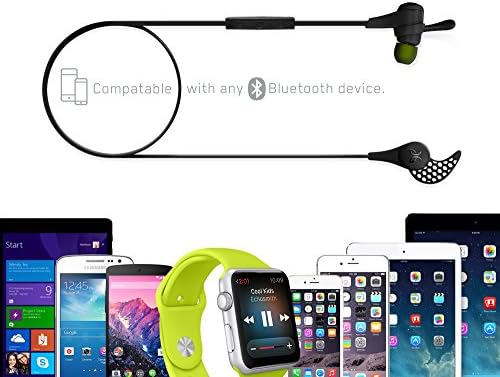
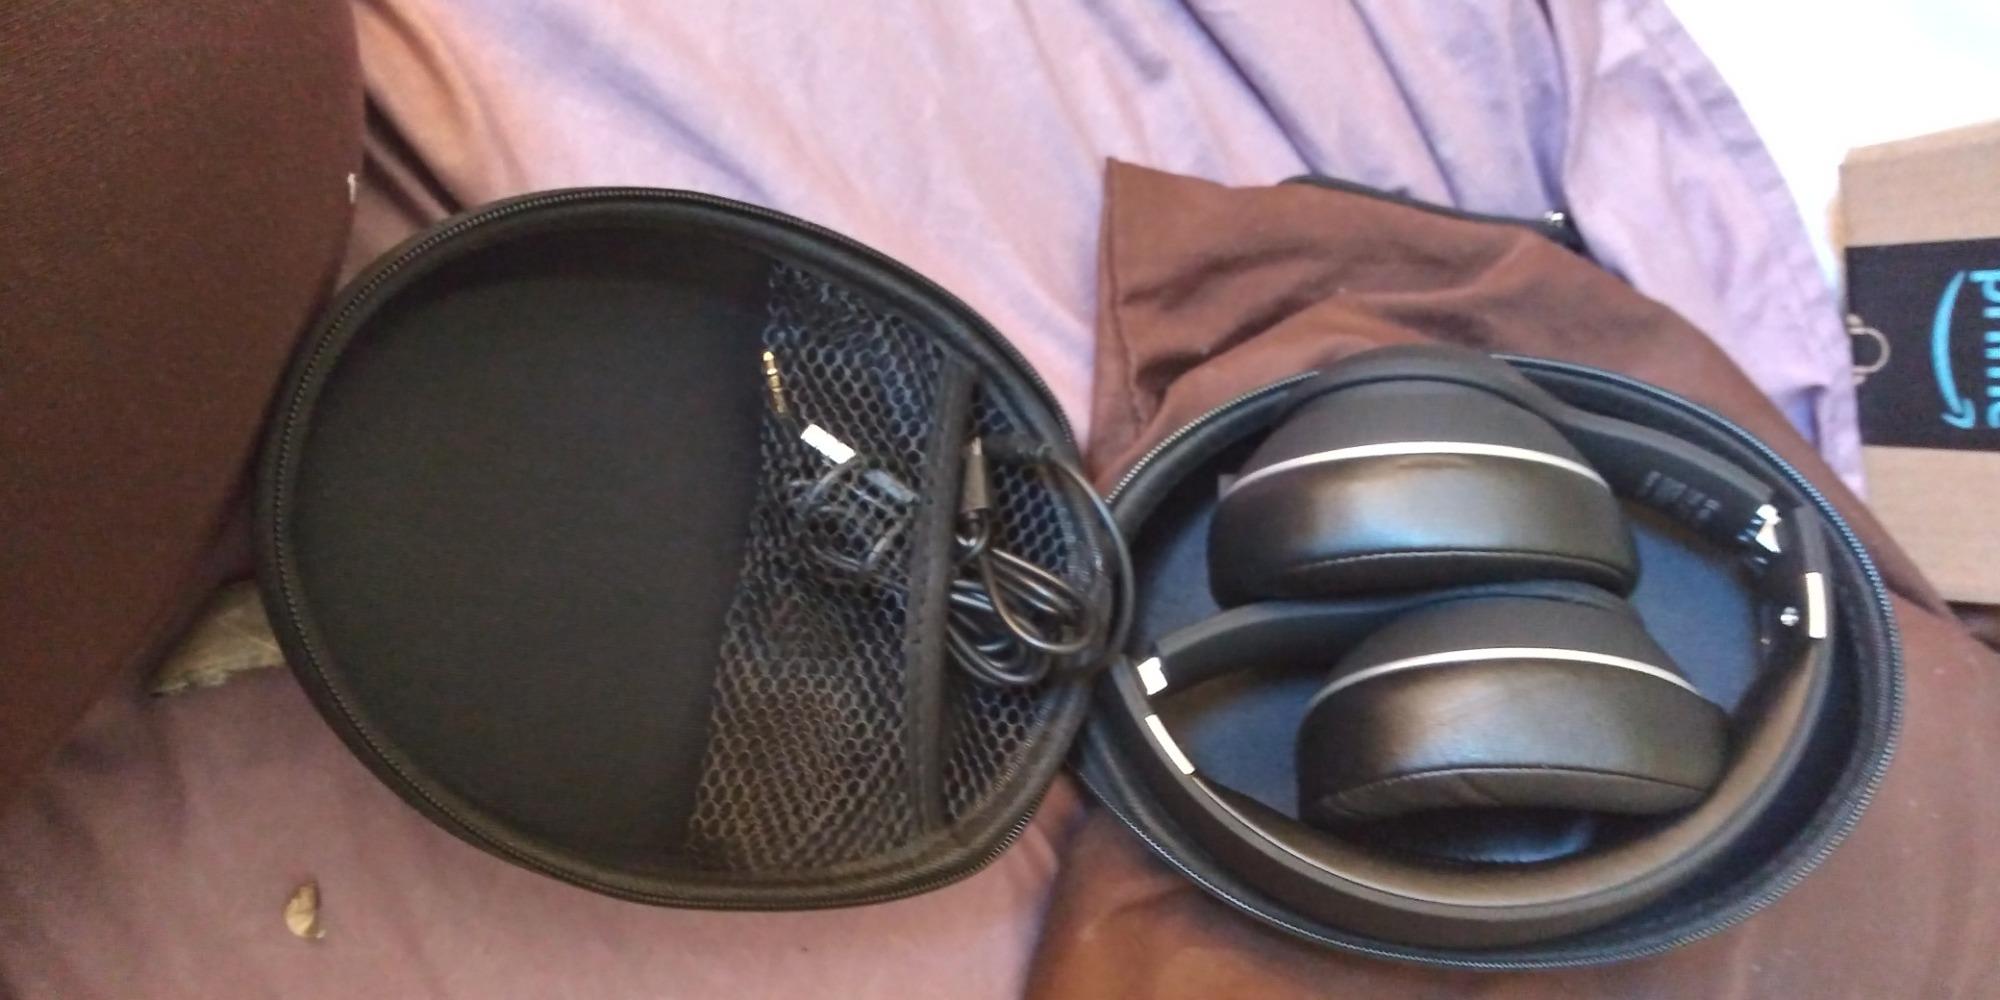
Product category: headphones
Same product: no